Lorenzo Alier Cassi

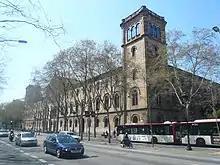
Barcelona University, current view

At unspecified time though prior to 1912 Alier Cassi married Rosa Espada y Bertrán (died 1926); there is no closer information on her or her family available. The couple settled in Barcelona and had 7 children, born between 1912 and the early 1920s. None of them became a public figure; the third son José María died in infancy, while his two older brothers Lorenzo and Antonio Alier Espada, in the Republic days engaged in Carlist politics, were executed by the Republicans during the Civil War; the only son who – like his 3 sisters - outlived his father was the youngest one, also José María. The best known of Alier Cassi's grandchildren is María Rosa Millet Alier, a publisher and translator; two grandsons practiced as recognized Barcelona dentists. A paternal uncle of Alier Cassi, Andreu Alier Sala, was a locally known poet, associated with .